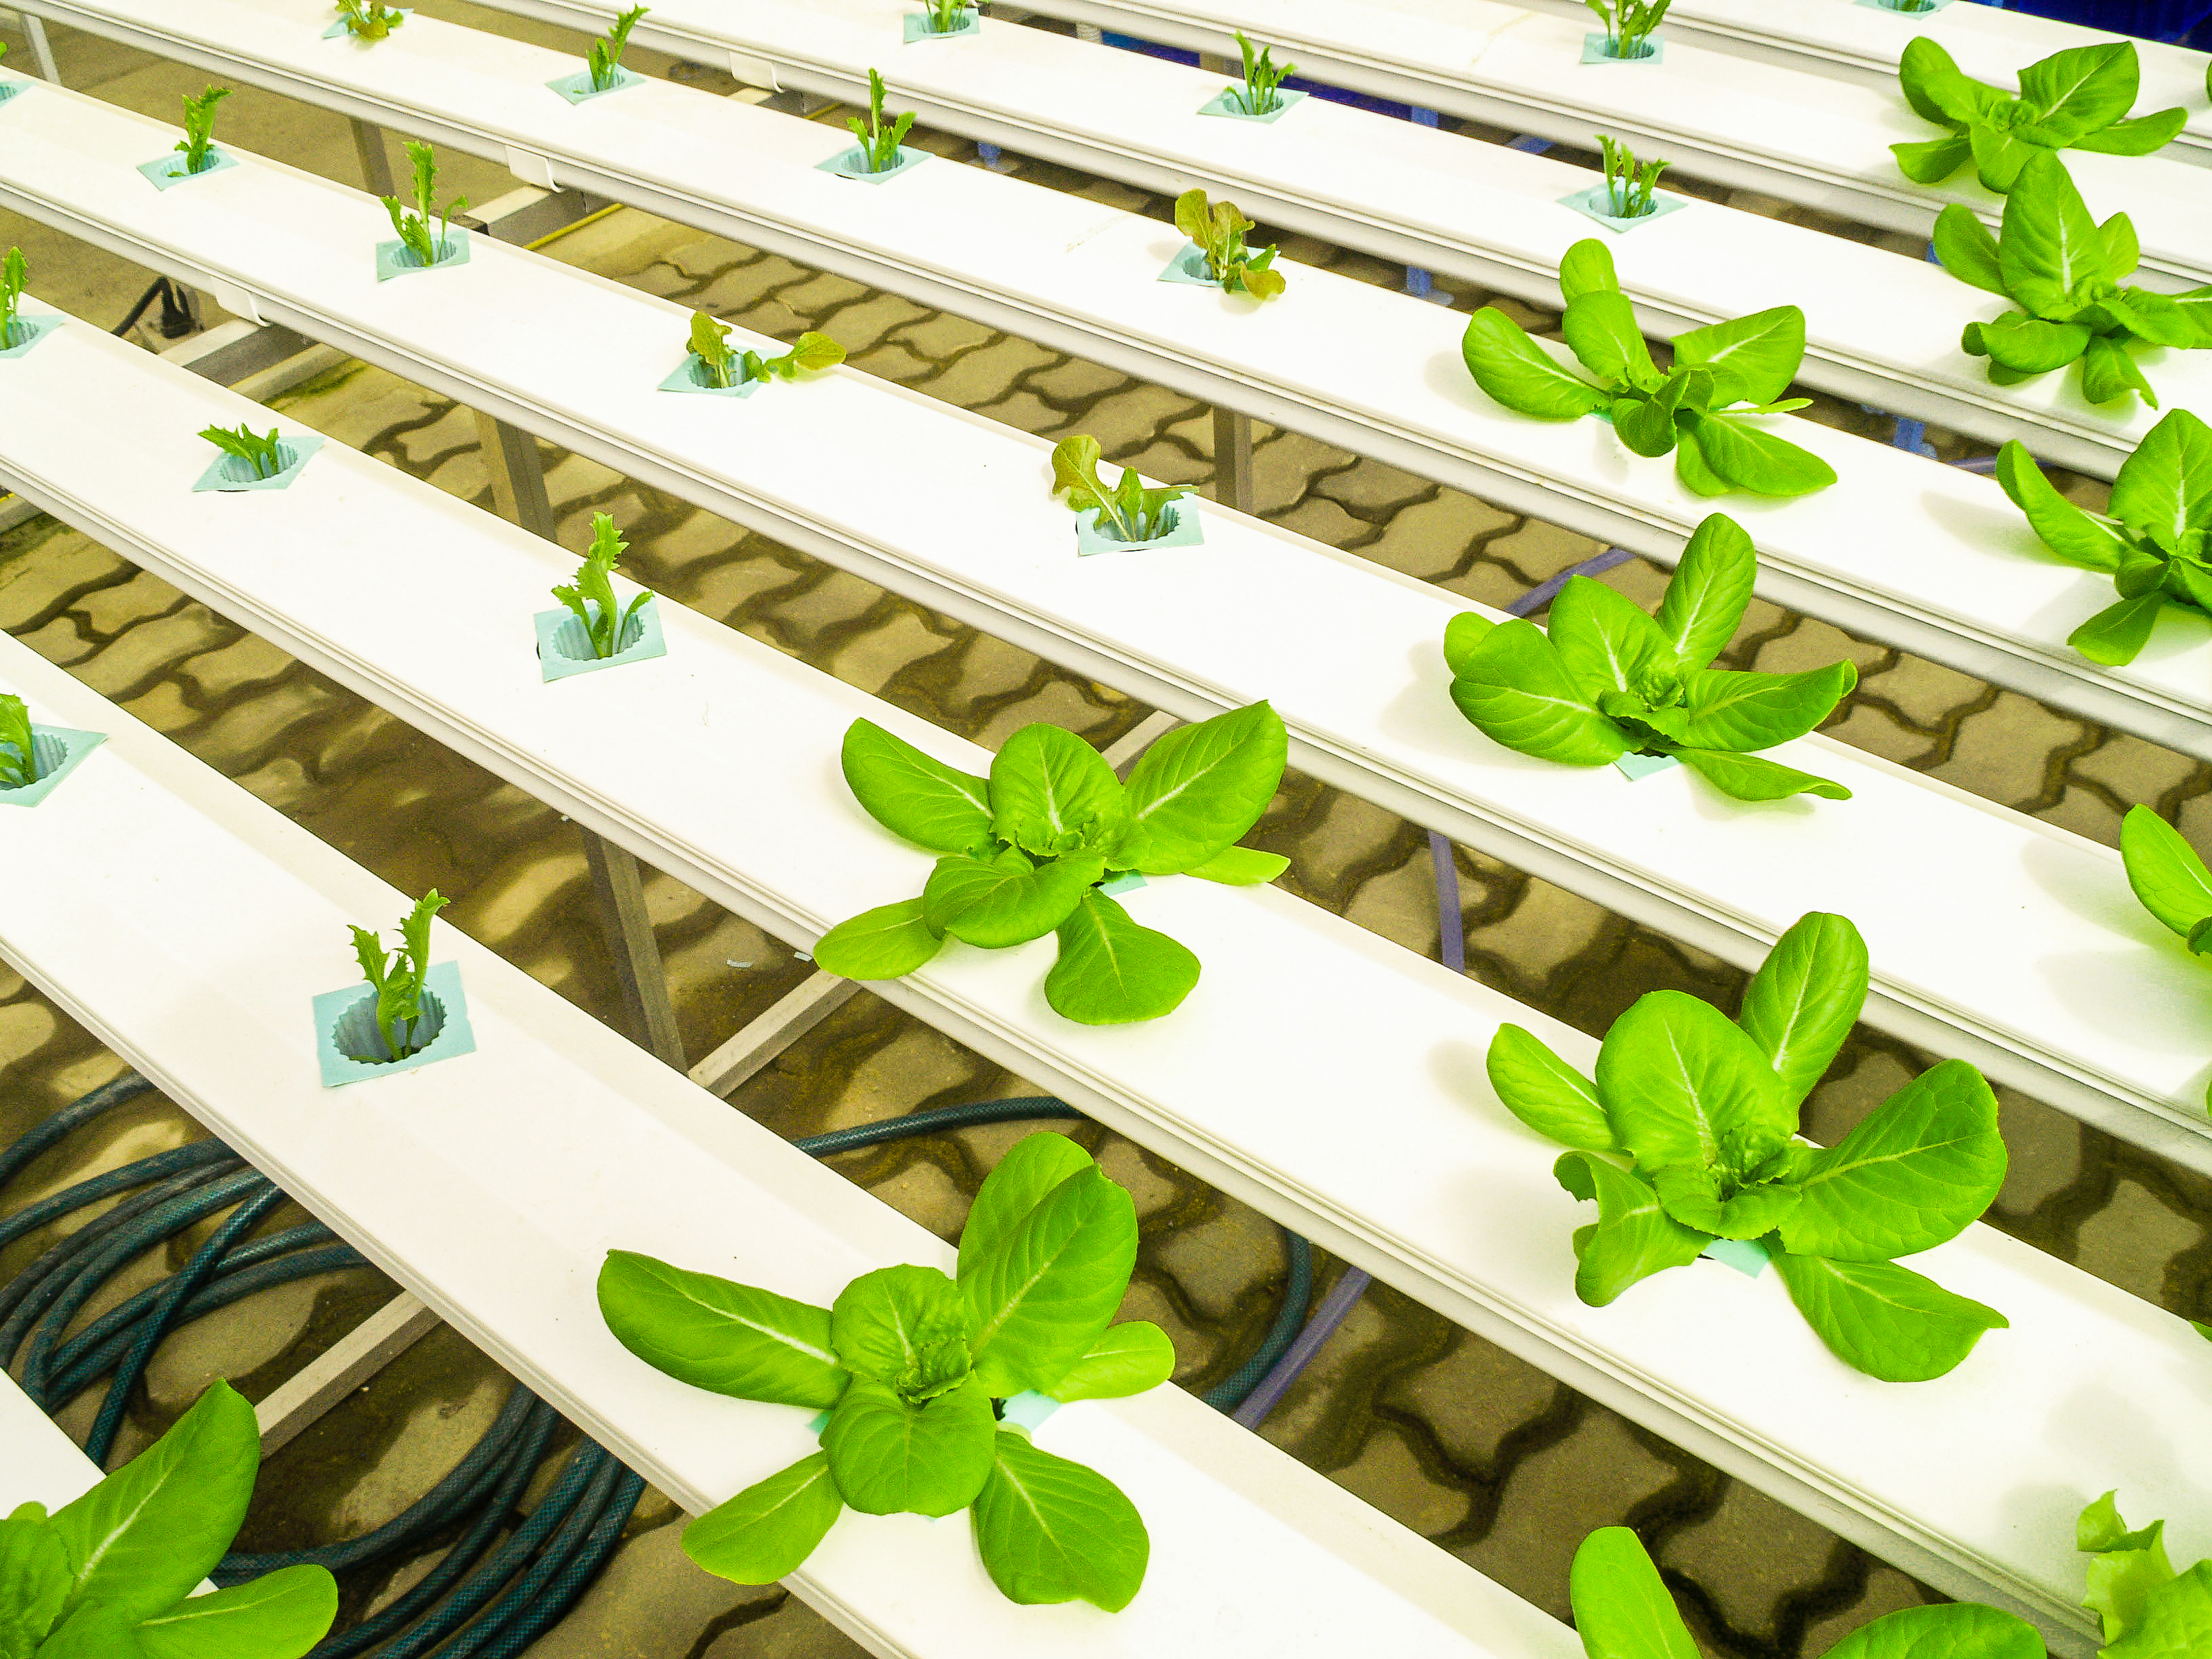
farm, green, food, hydroponic, agriculture, garden, organic, vegetable, water, fresh, plant, leaf, growth, healthy, cultivation, technology, nature, grow, greenhouse, salad, lettuce, health, environment, industry, farming, modern, plantation, field, nutrition, background, herb, grass